Circe, the Enchantress

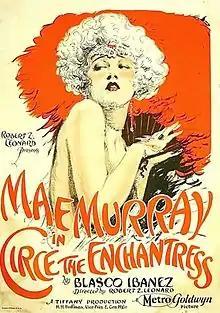
lobby poster

Circe, the Enchantress is a 1924 American silent drama film directed by Robert Z. Leonard. The film starred Leonard's then-wife Mae Murray. This was their last collaboration, and they divorced soon after. Considered to be a lost film for decades, a print of "Circe, the Enchantress" was found at a foreign film archive.